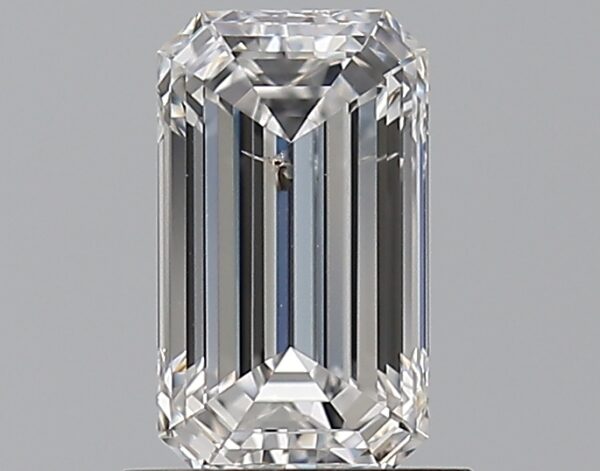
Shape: emerald
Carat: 1.1
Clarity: SI2
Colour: E
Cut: EX
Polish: EX
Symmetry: VG
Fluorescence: N
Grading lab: GIA
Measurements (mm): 7.88 x 4.58 x 3.02